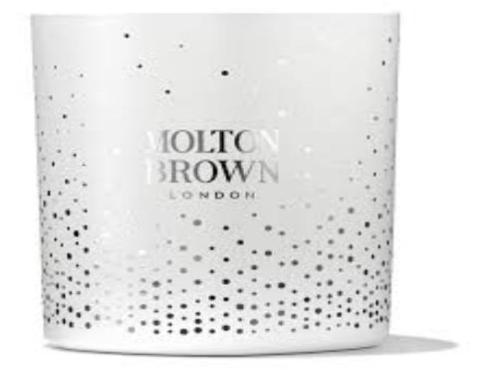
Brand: molton brown
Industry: Necessities